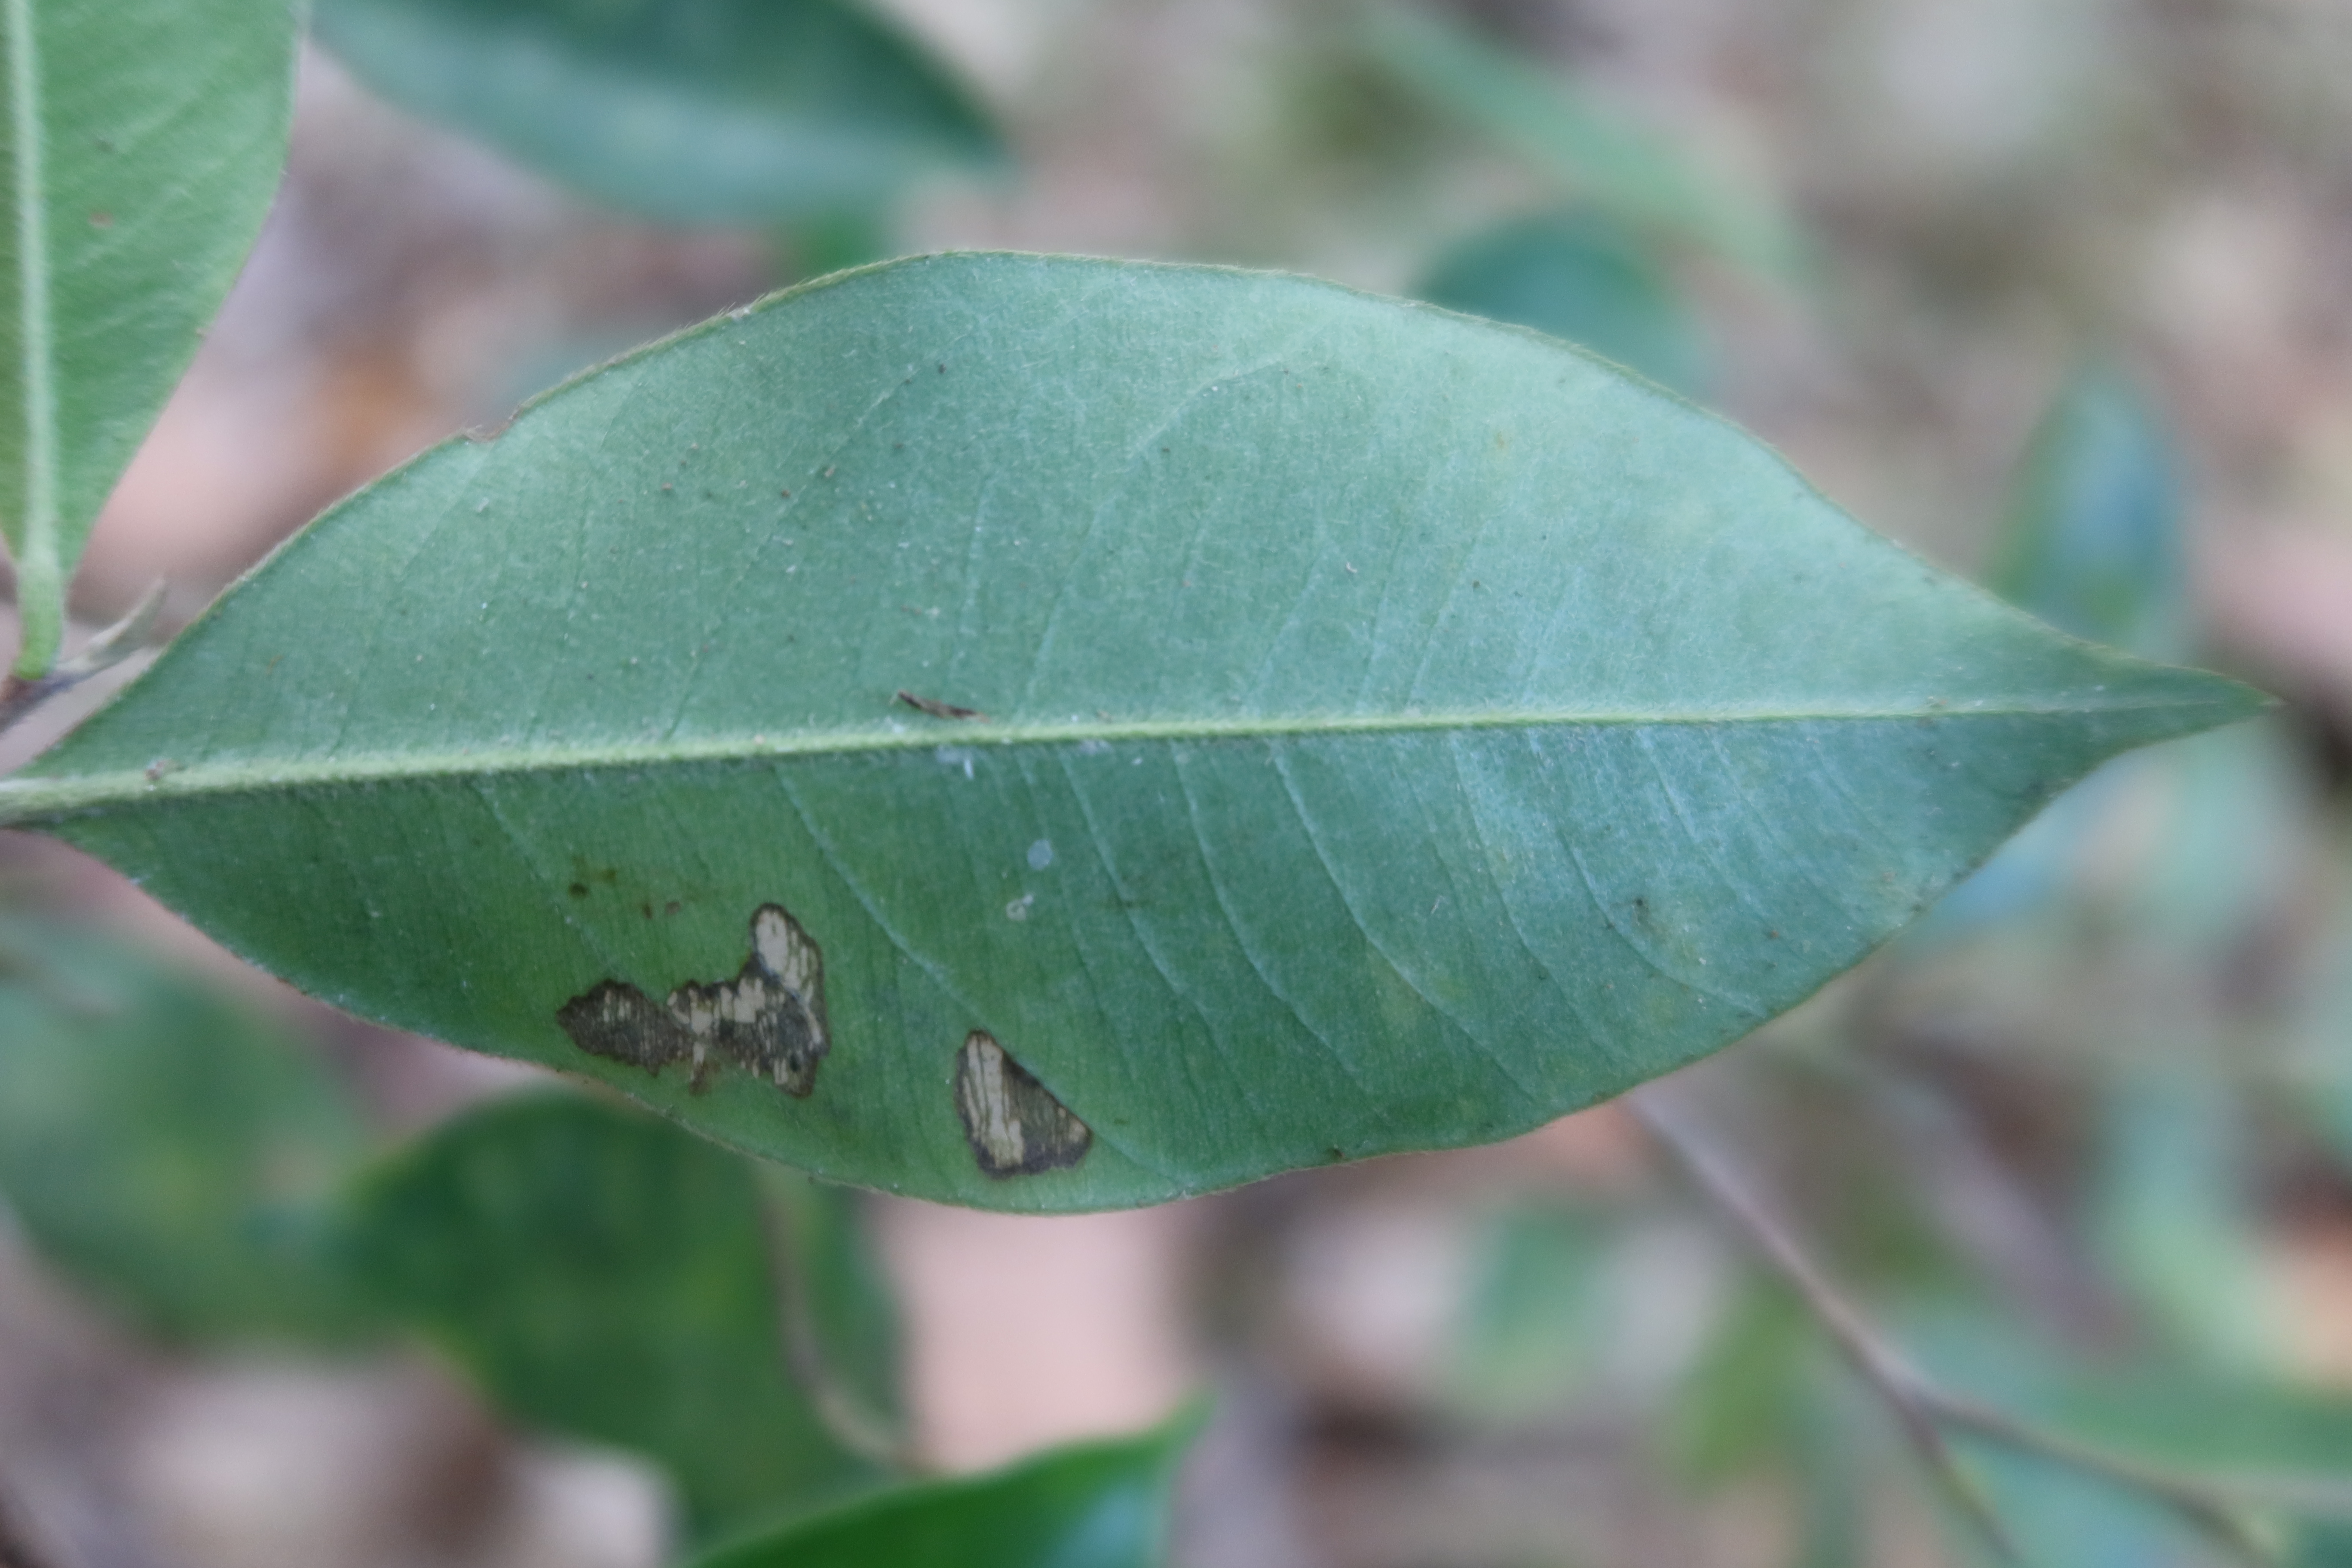
Label: Translucent lesion